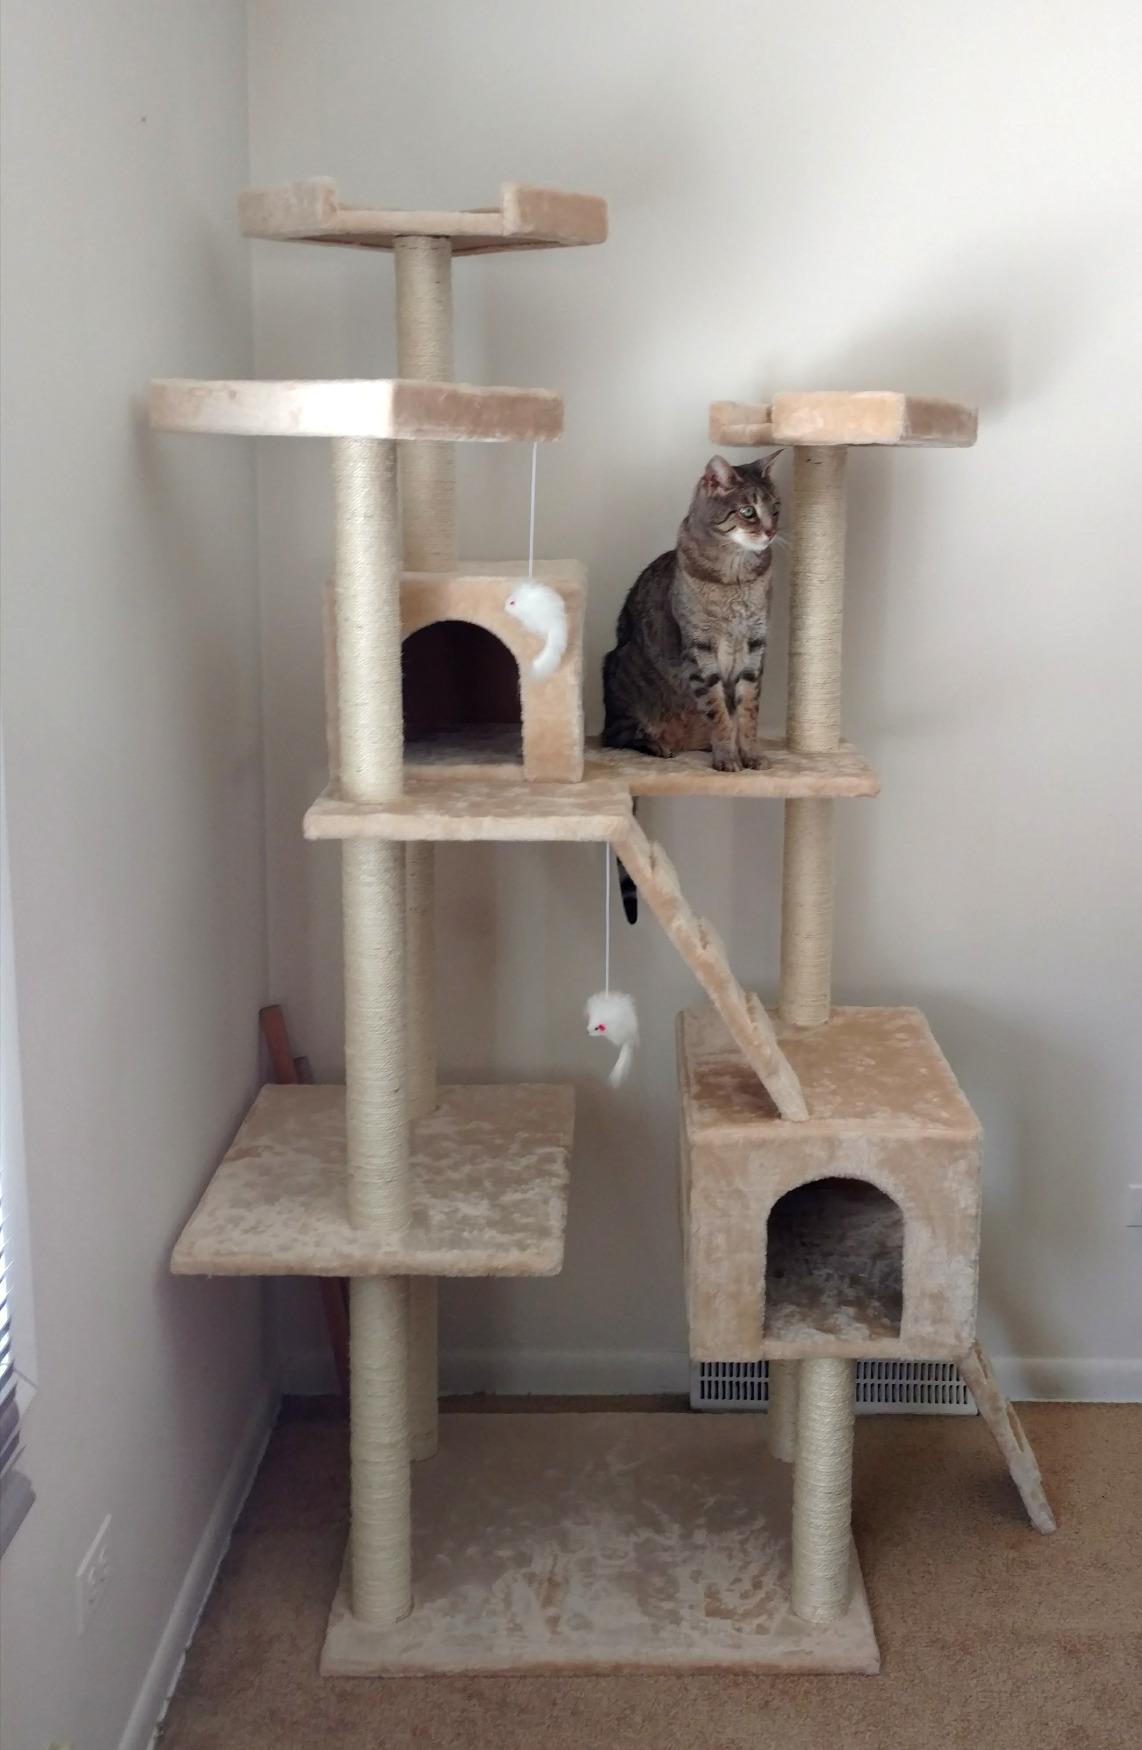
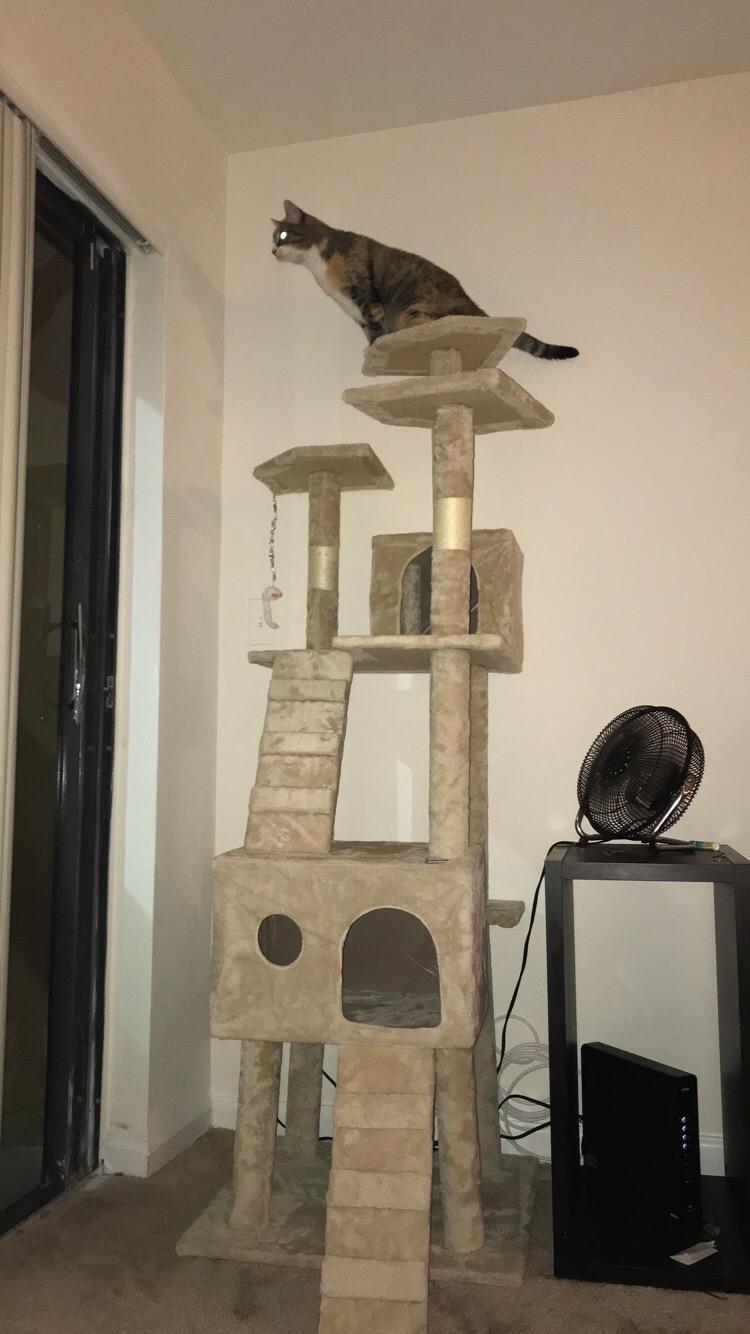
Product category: items_cat tree
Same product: yes